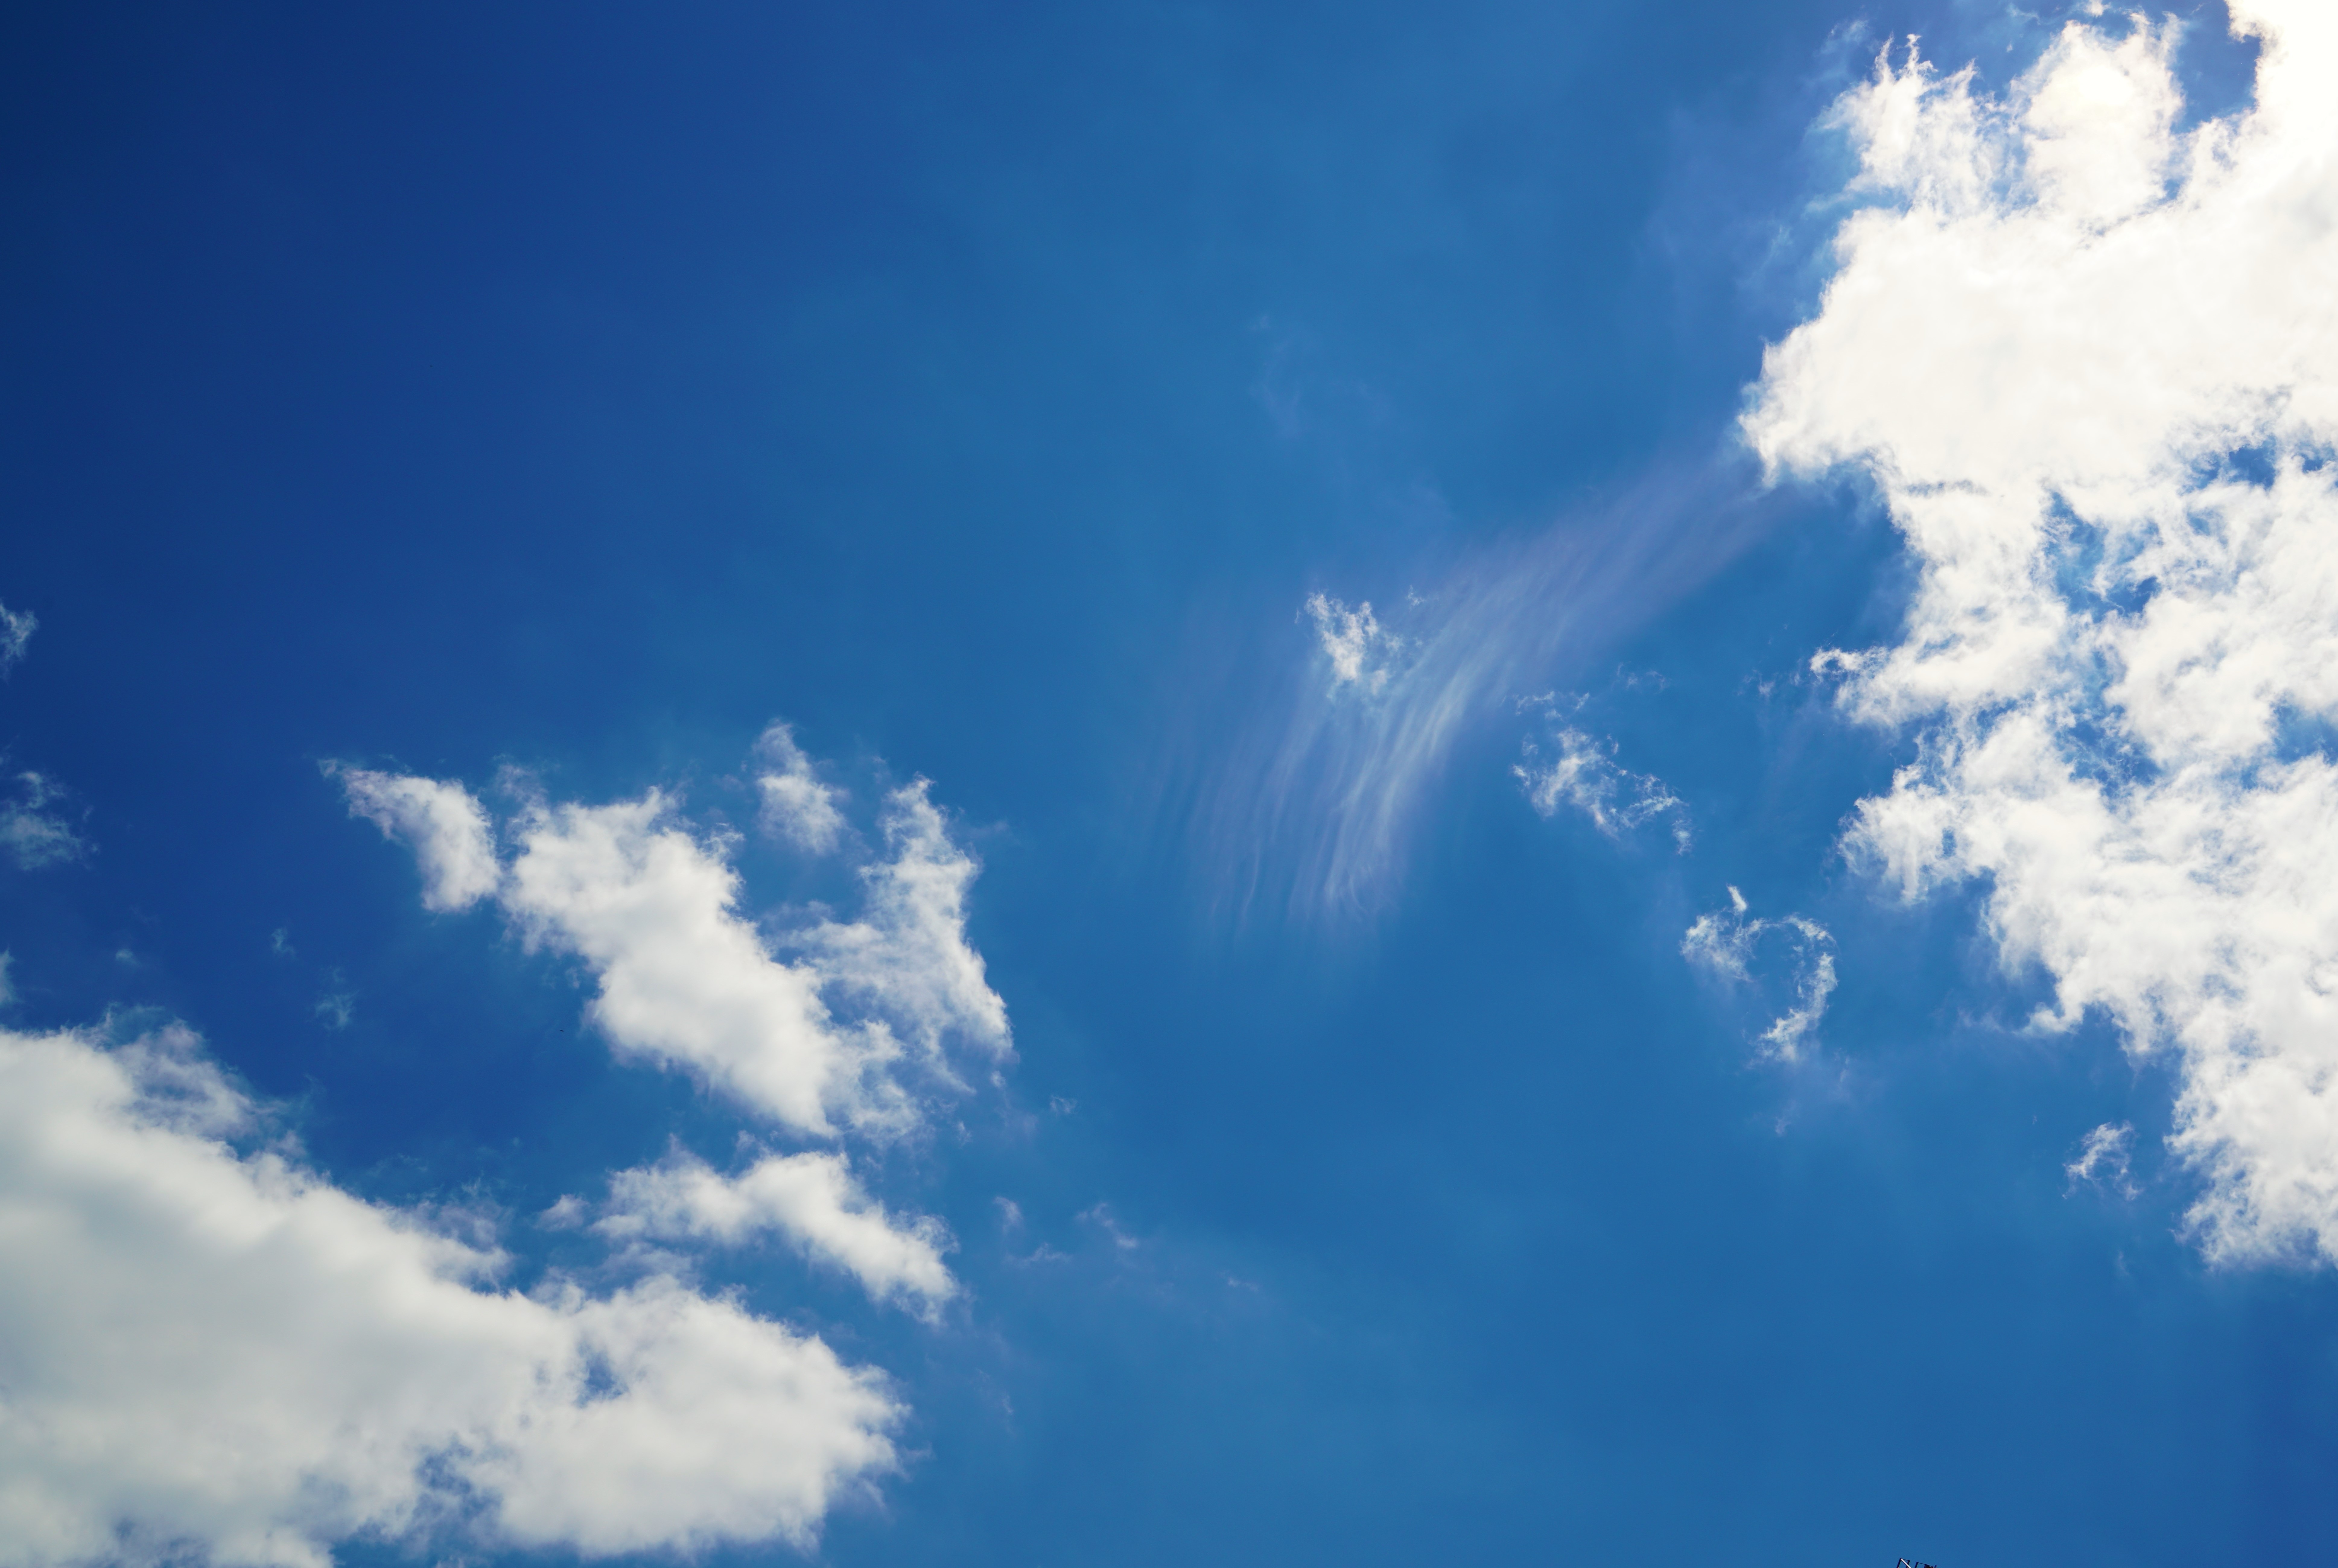
horizon, cloud, sky, white, sunlight, atmosphere, summer, daytime, cumulus, blue, cloudscape, blue sky, sunny, background, day, sky clouds, blue sky clouds, meteorological phenomenon, blue sky background, atmosphere of earth